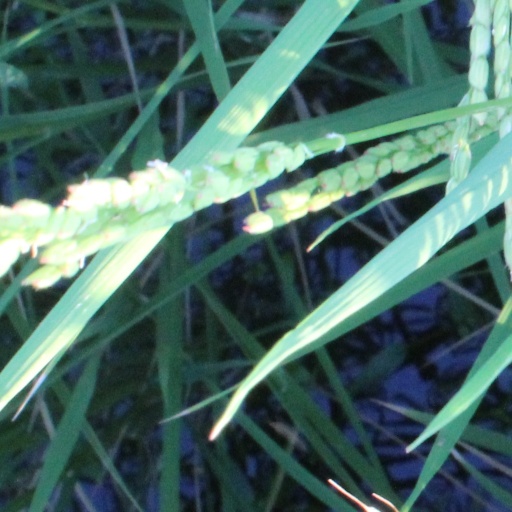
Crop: rice